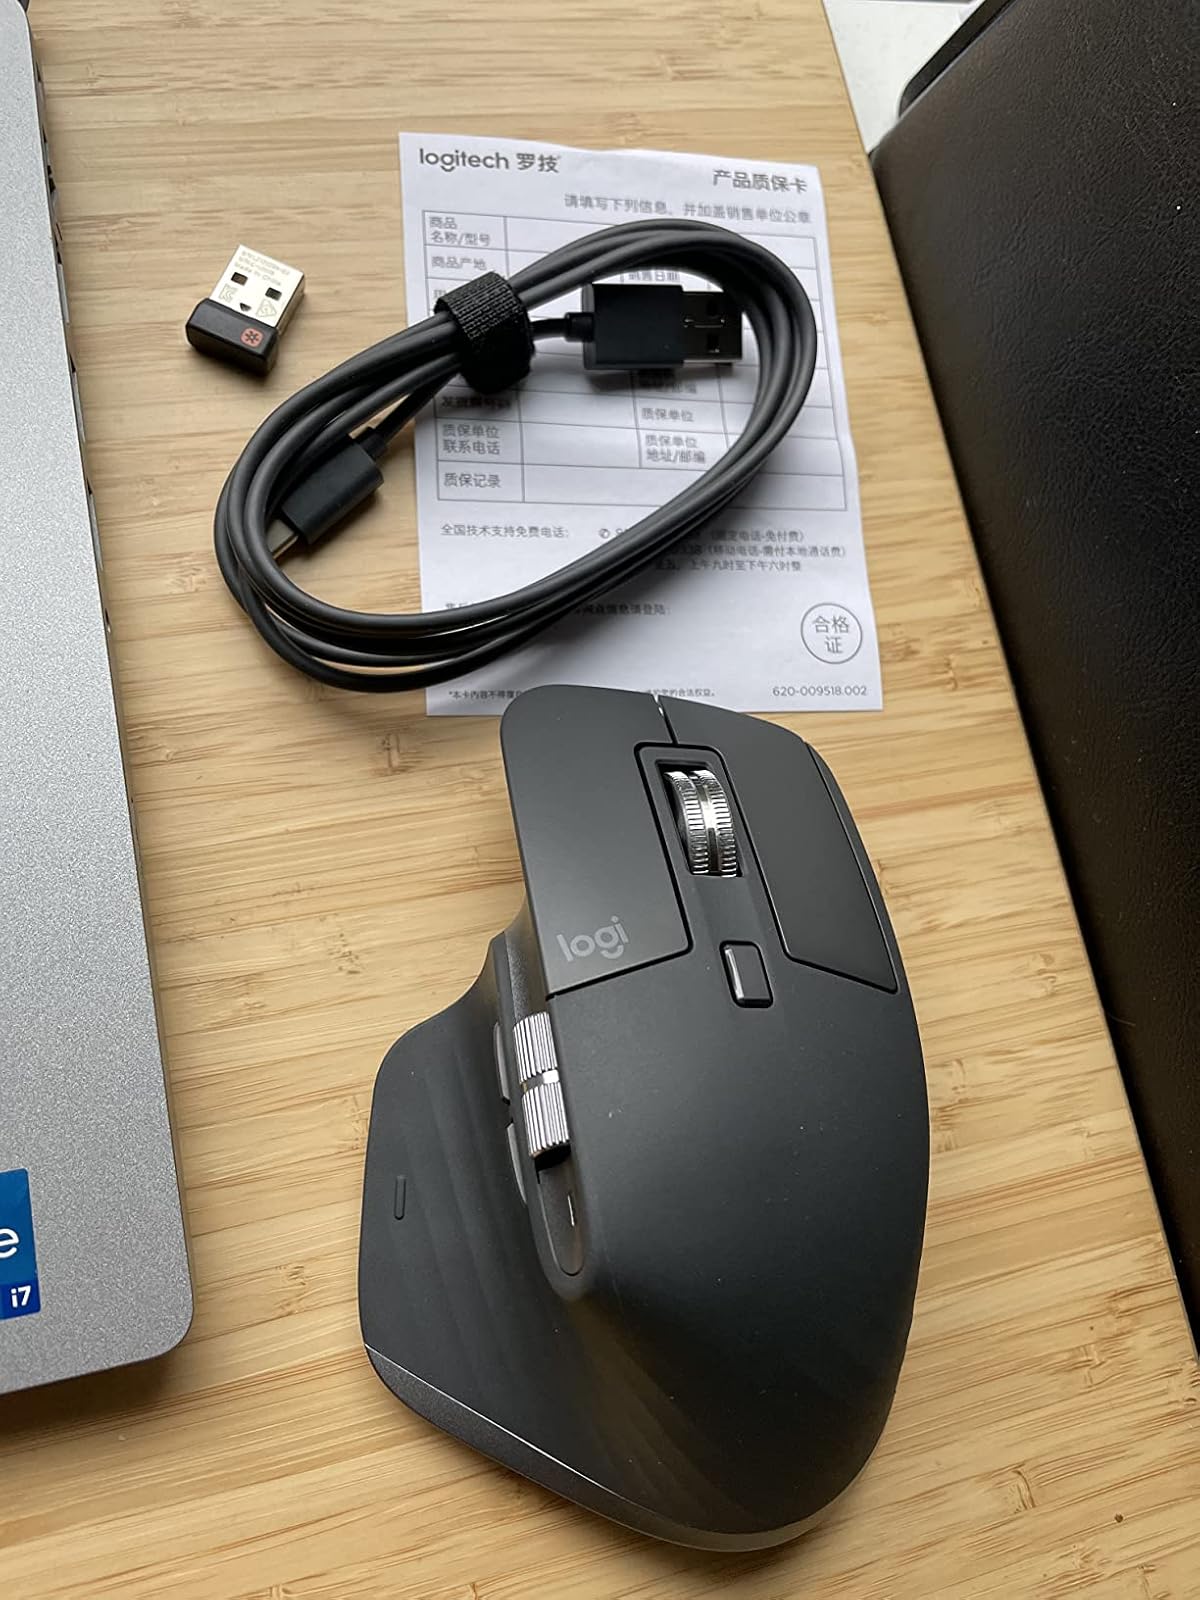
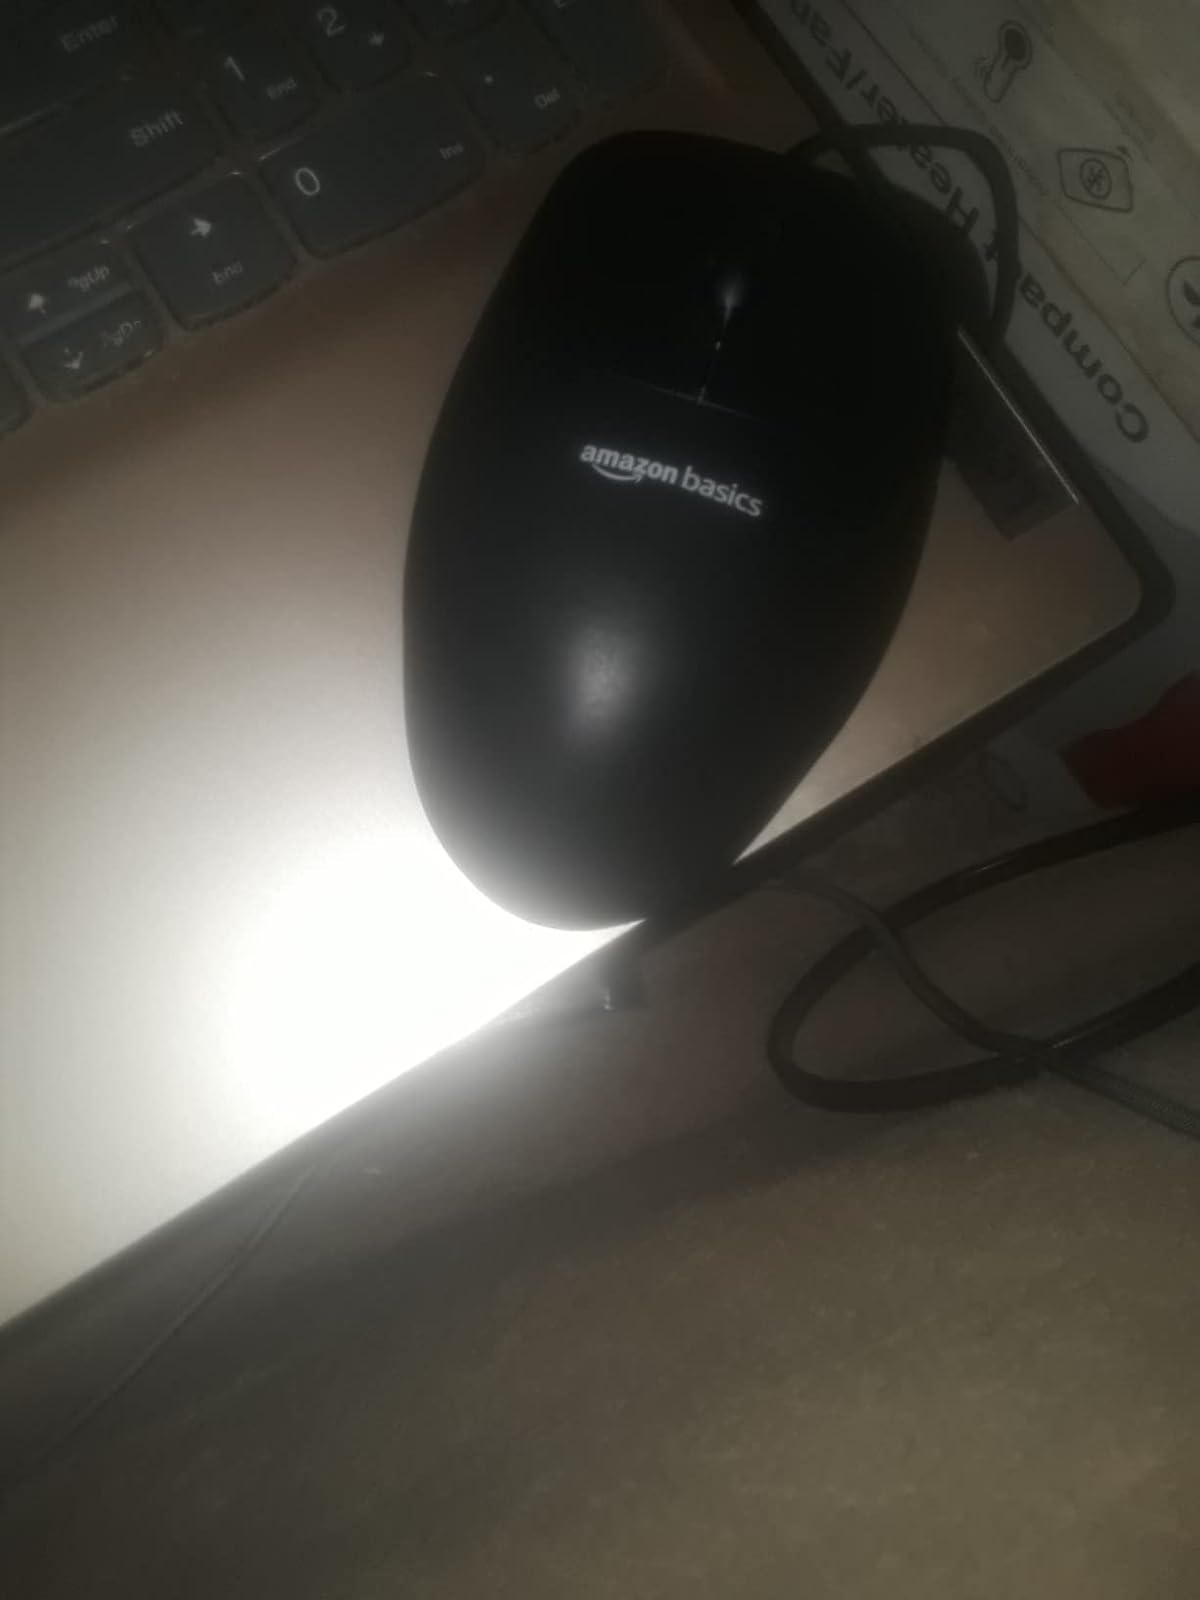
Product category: mouse
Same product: no